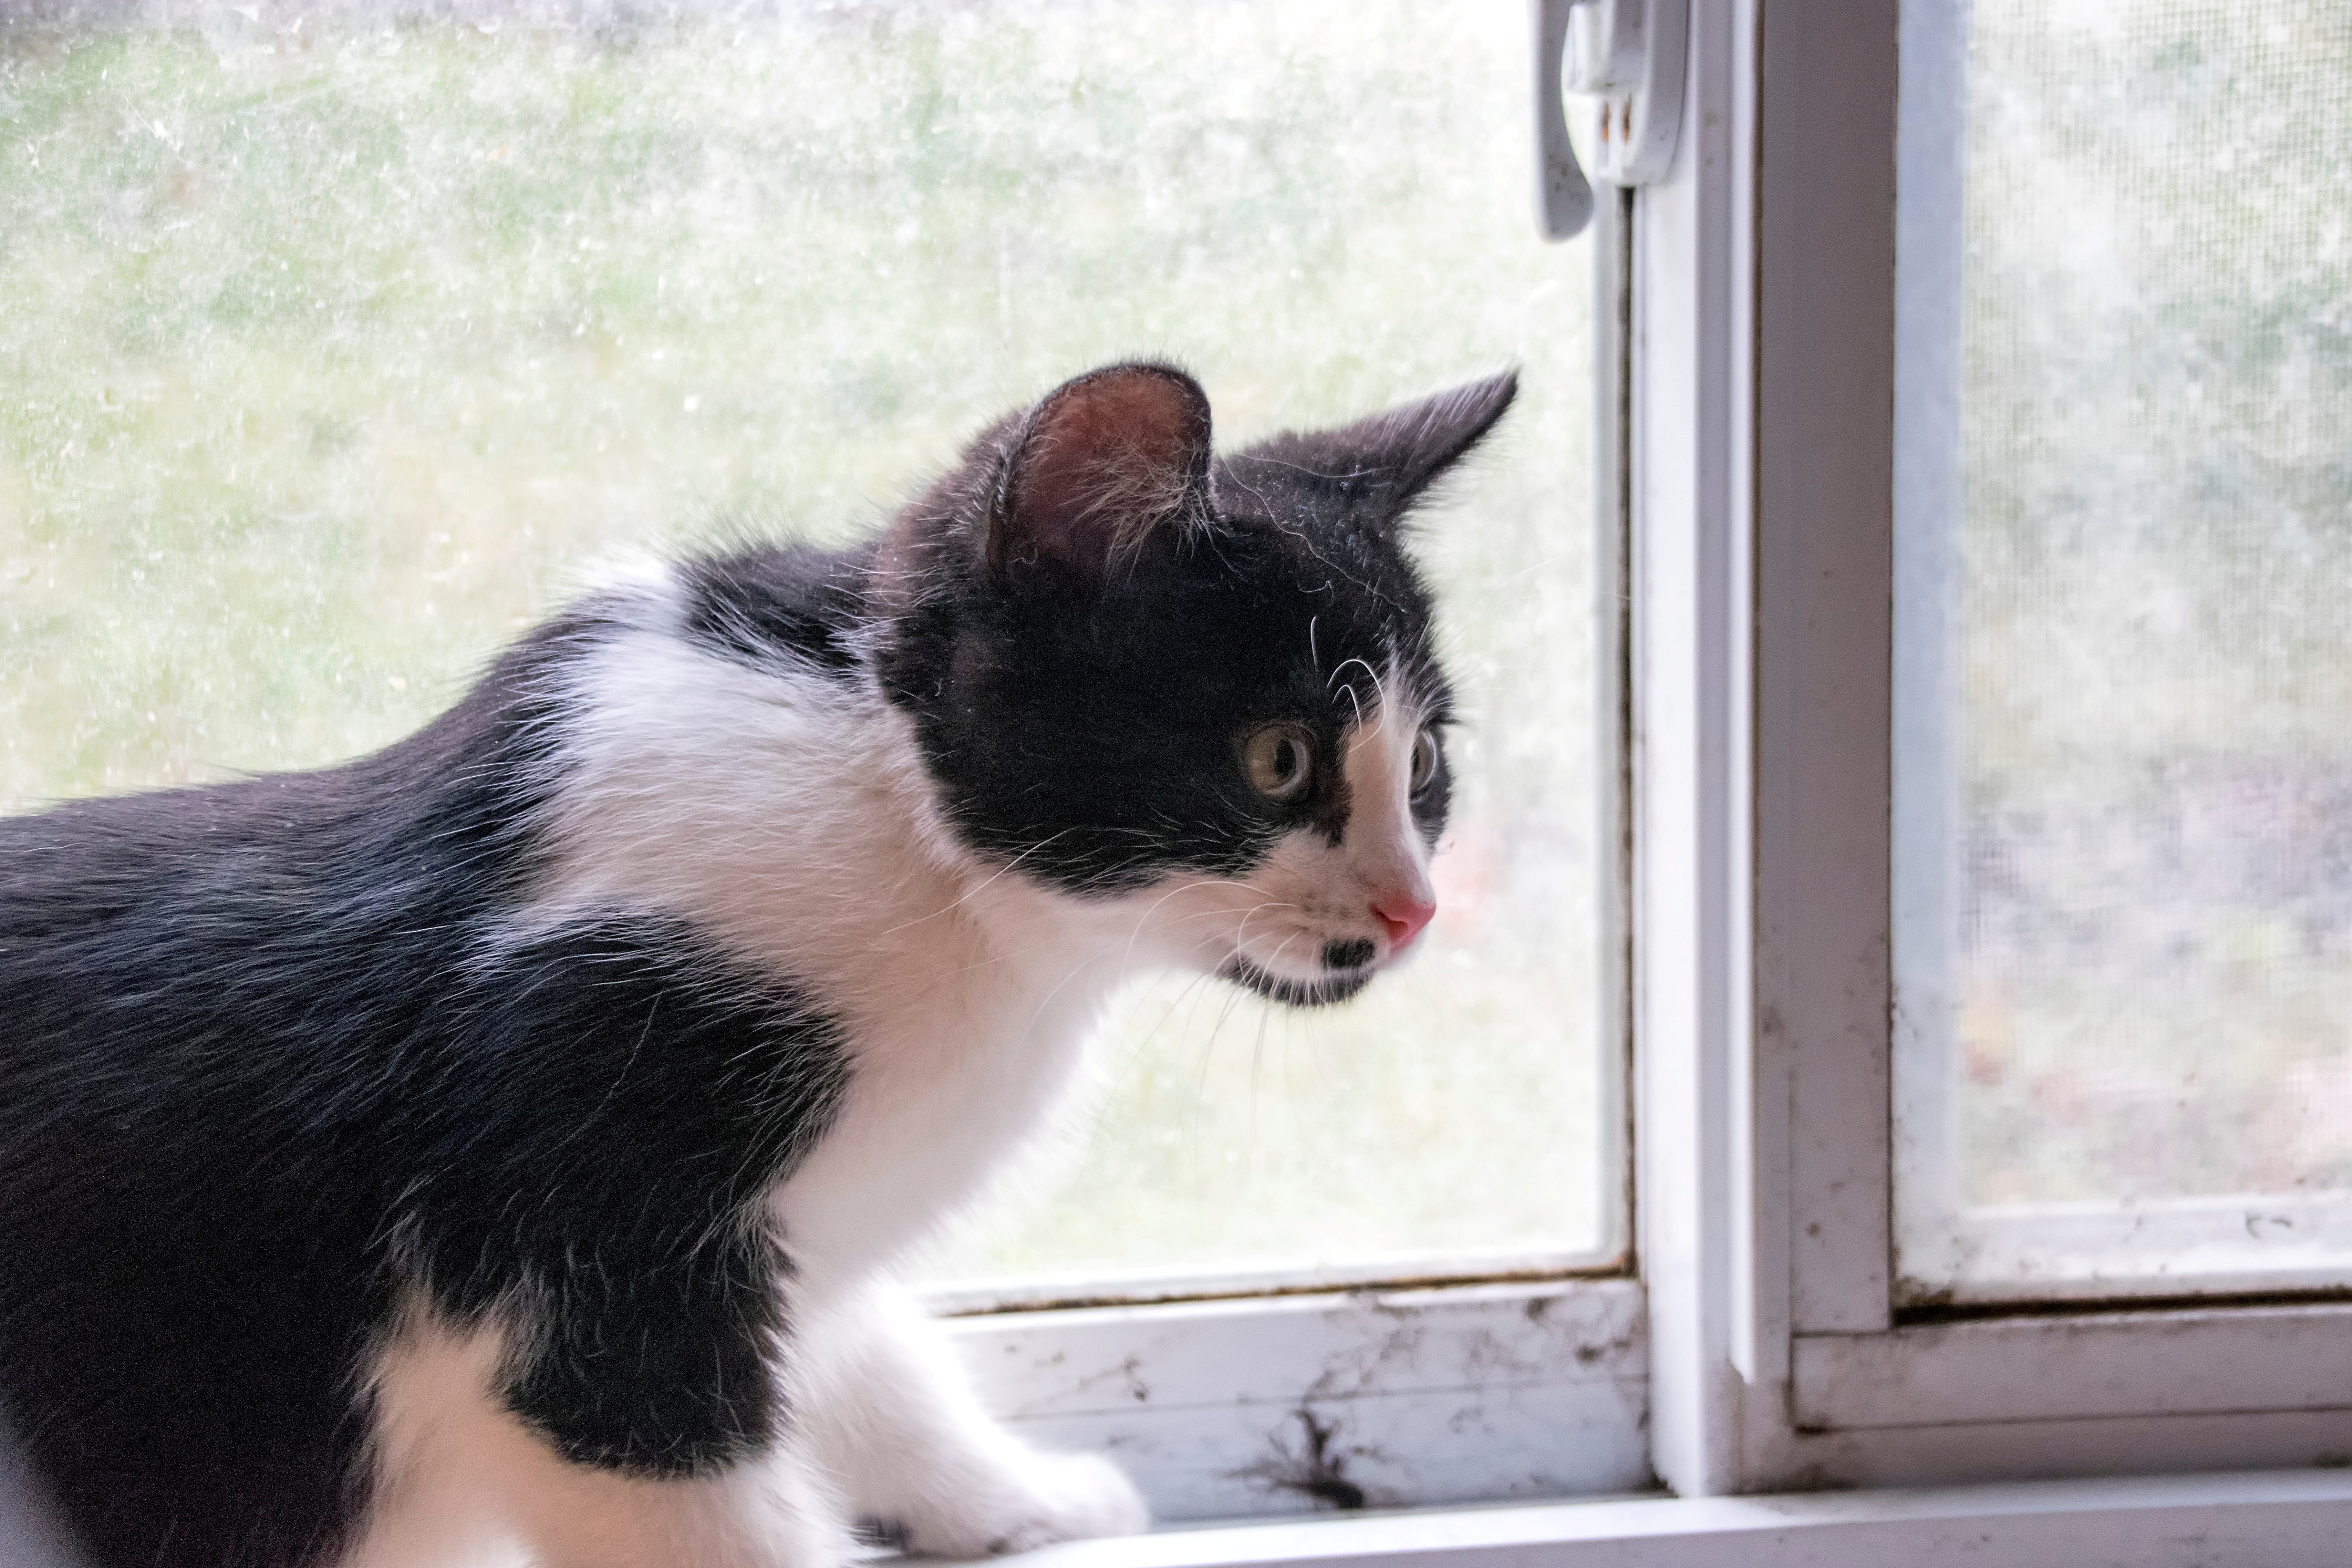
kitten, cat, mammal, black cat, whiskers, canada, vertebrate, chat, quebec, sherbrooke, small to medium sized cats, cat like mammal